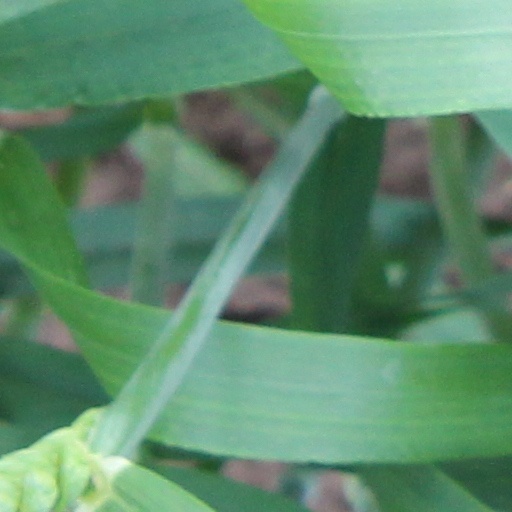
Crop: wheat